John Edward Duncan

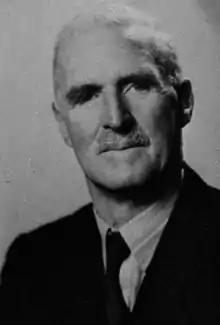

John Edward Duncan (1884–1959) was a member of the New Zealand Legislative Council from 22 September 1937 to 21 September 1944; then 22 September 1944 to 31 December 1950 when the Council was abolished. He was appointed by the First Labour Government.